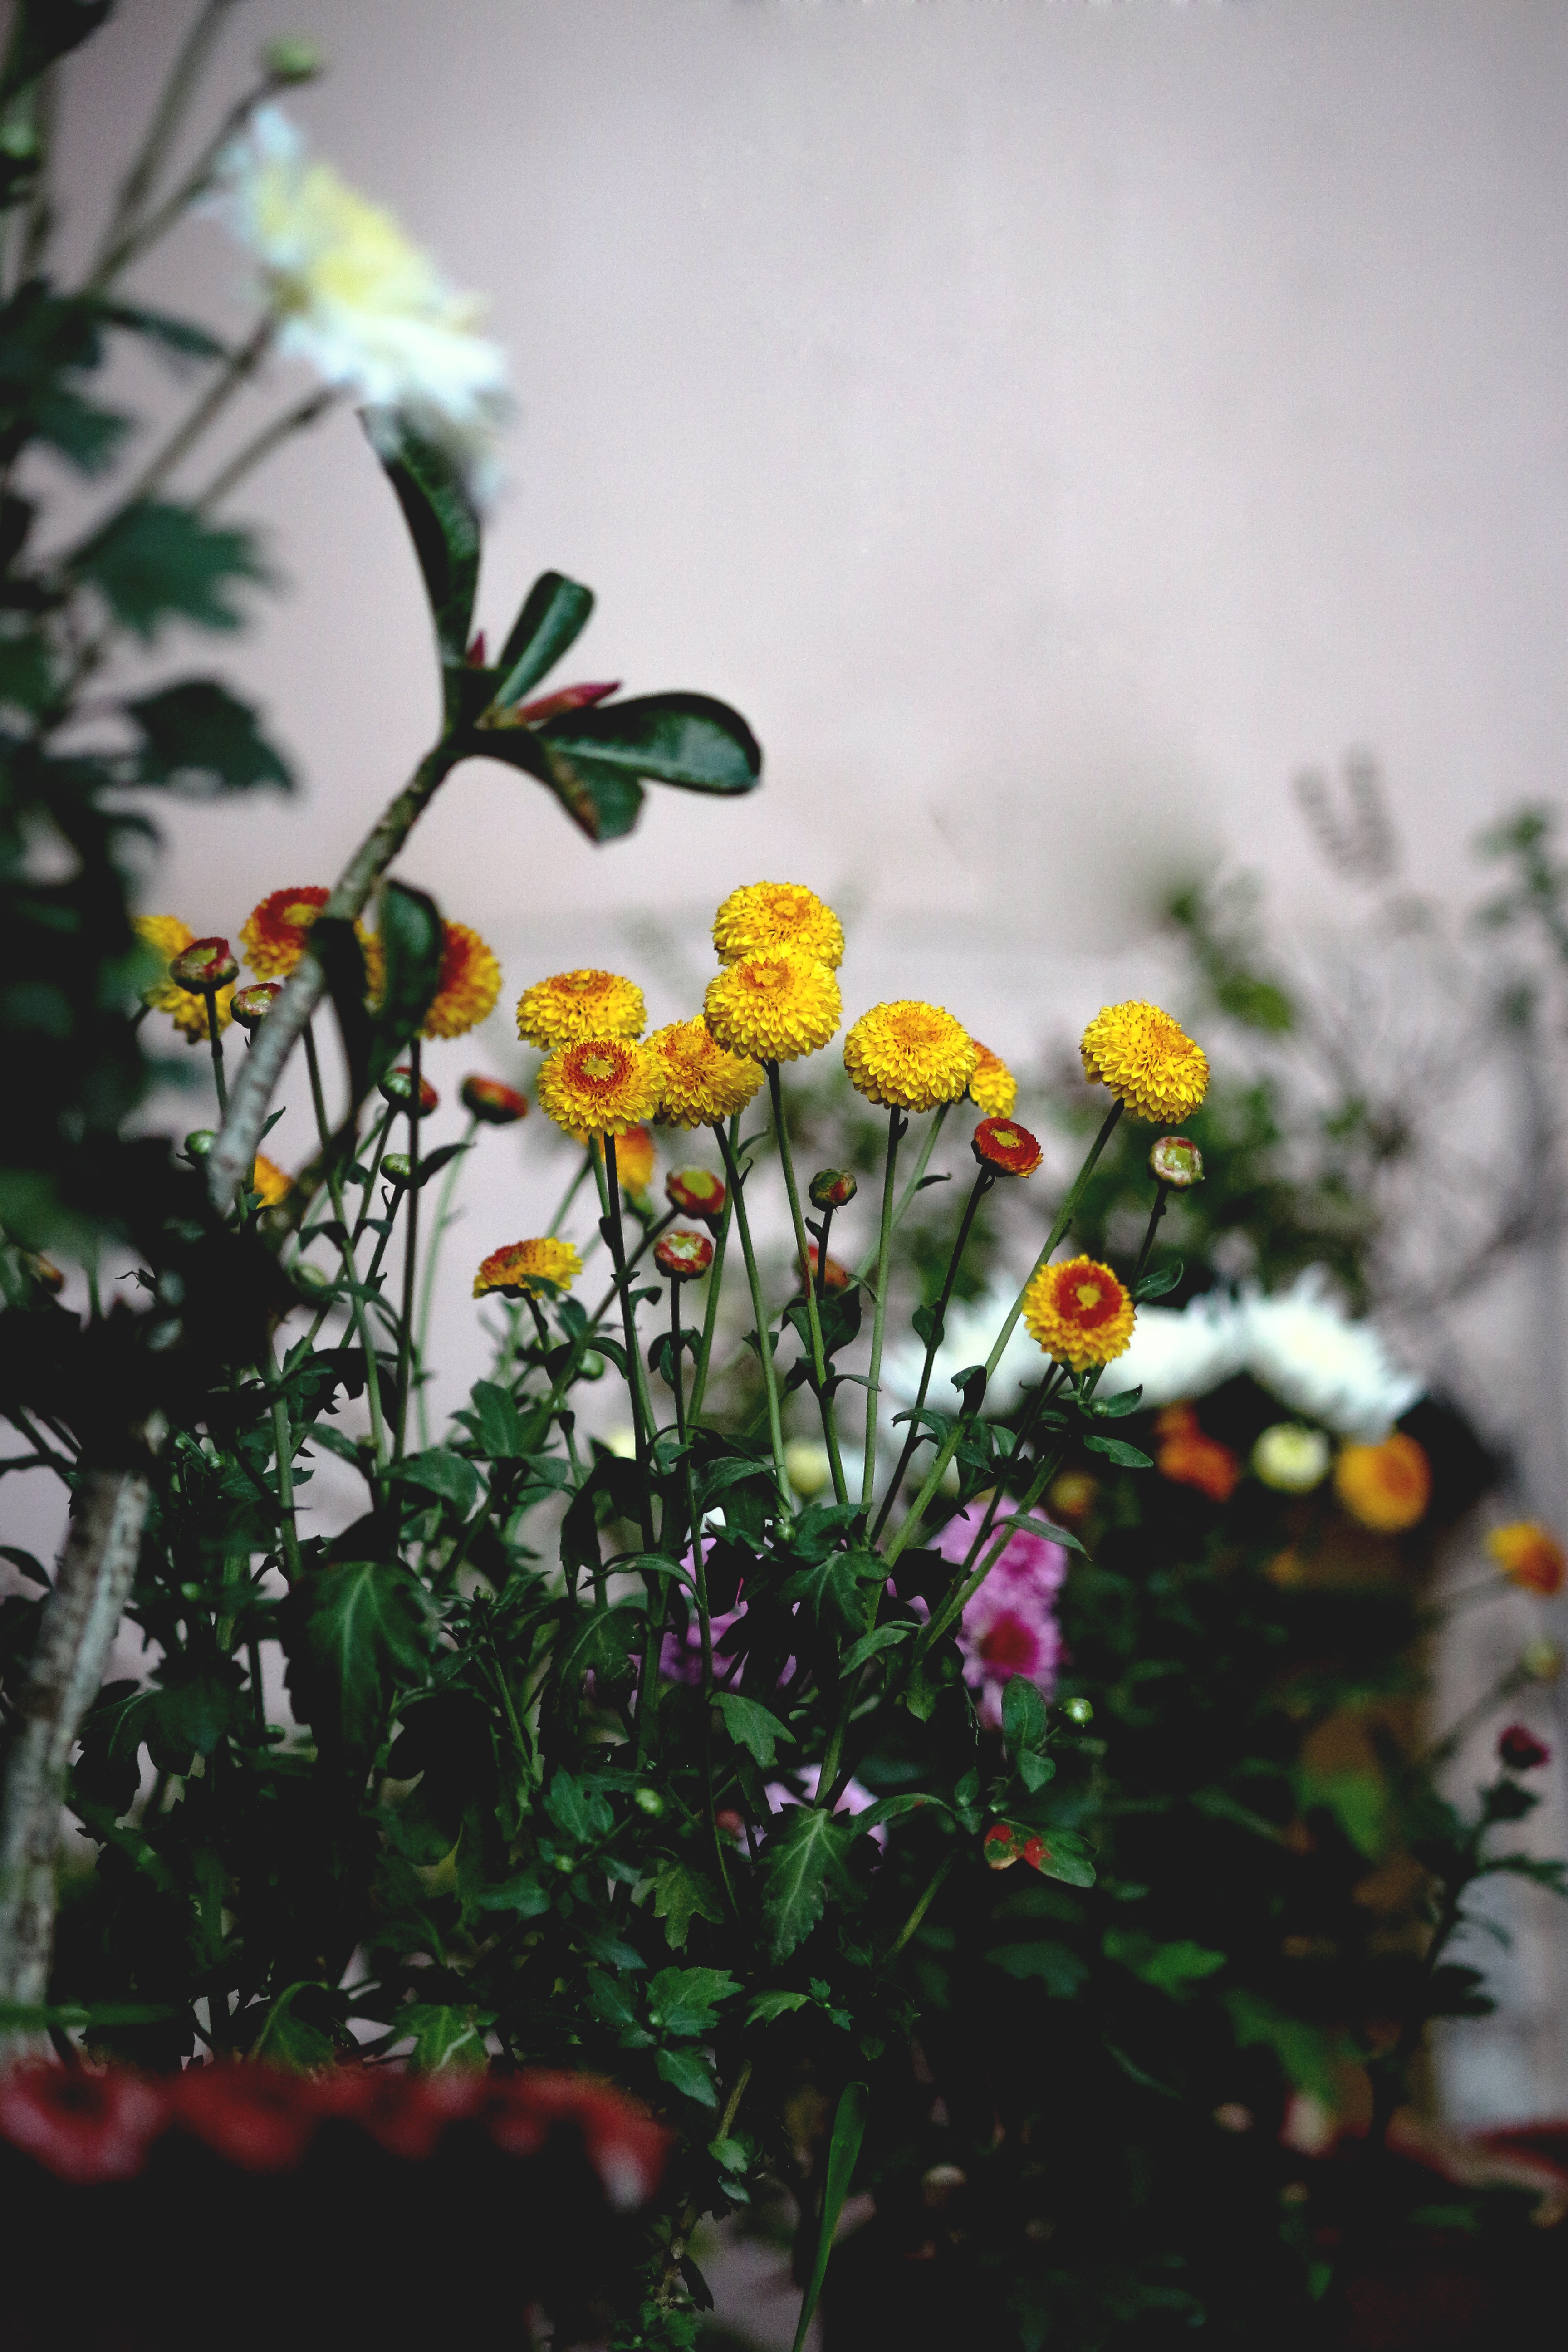
flower, plant, yellow, flowering plant, spring, botany, wildflower, leaf, petal, plant stem, annual plant, wallflower, garden, aster, still life, window, herbaceous plant